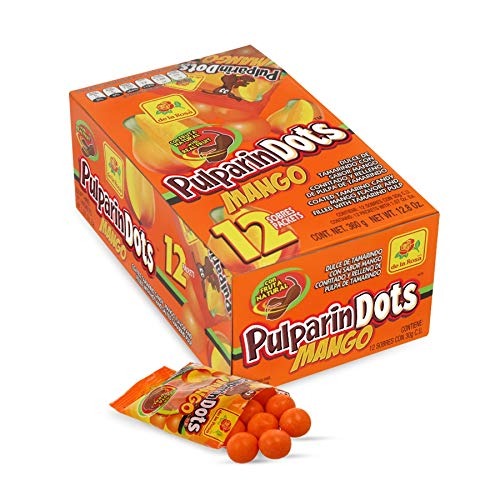
Item Name: De la Rosa Pulparindots 12 ct Mango
Value: 12.0
Unit: Count

Price: 10.795